New York State Route 258

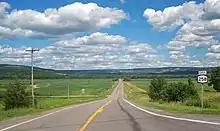
A two-lane paved road stretching straight ahead, going slightly downhill to a level section across fields towards a ridge in the rear. At the right of the image is a sign with "EAST 258" on it.

NY 258 begins at an intersection with NY 36 on the Groveland–West Sparta town line. The route heads eastward down a small hill, which leads to the flat terrain and open fields of the Canaseraga Creek valley that gives NY 258 the name of Flats Road. About east of NY 36, NY 258 crosses the Dansville and Mount Morris Railroad. East of the railroad crossing, NY 258 veers northeastward off the town line as it approaches the hamlet of Groveland Station. In its final , the route passes over Canaseraga Creek and climbs slightly in elevation upon entering Groveland Station. NY 258 terminates in the center of the hamlet at a junction with NY 63.